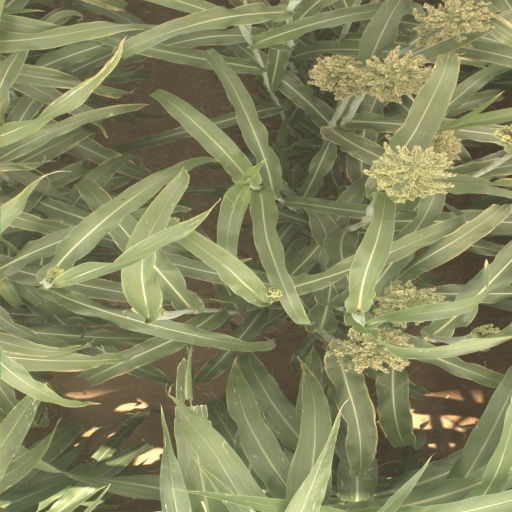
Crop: sorghum